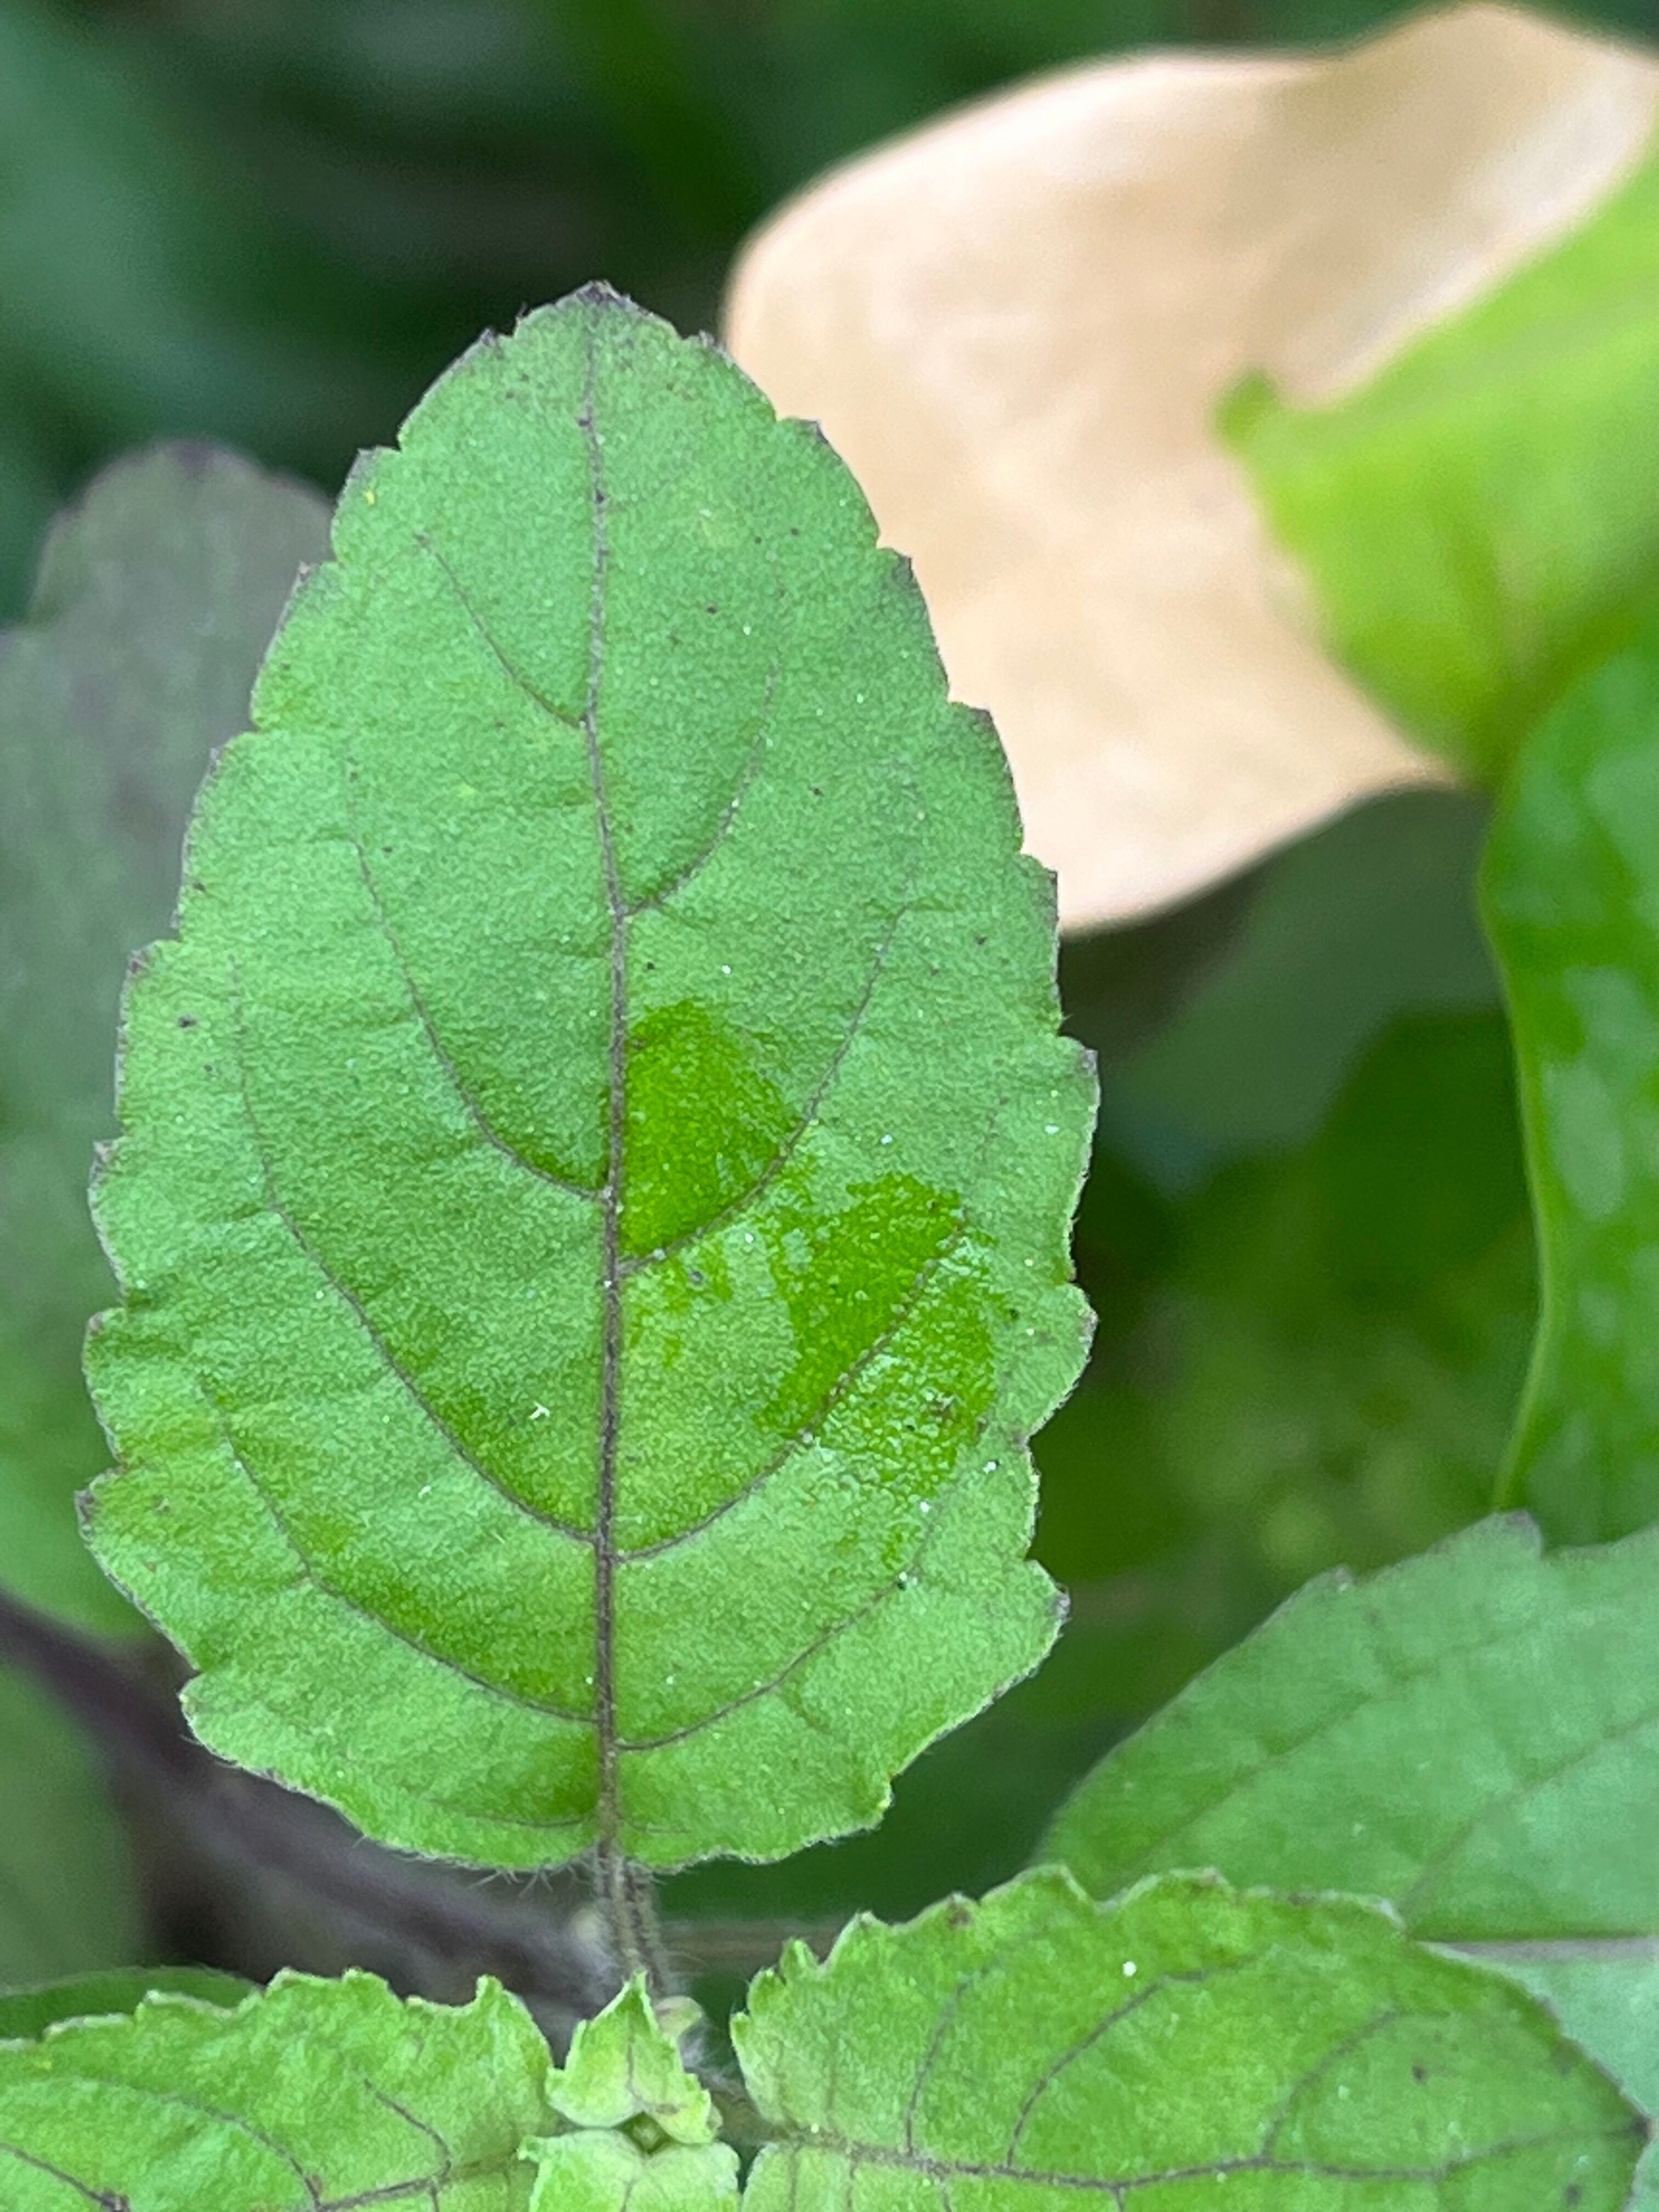
Plant species: ocimum-tenuiflorum